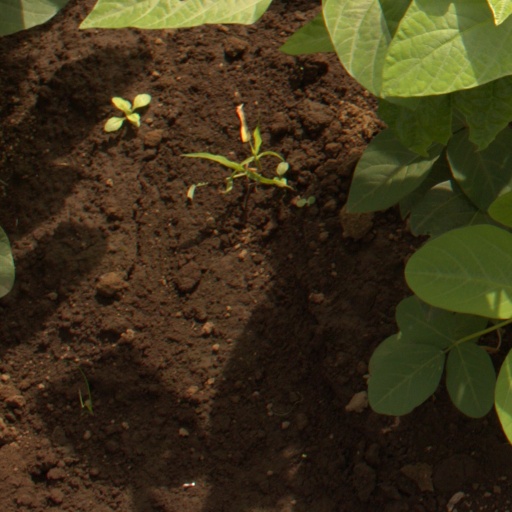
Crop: soybean